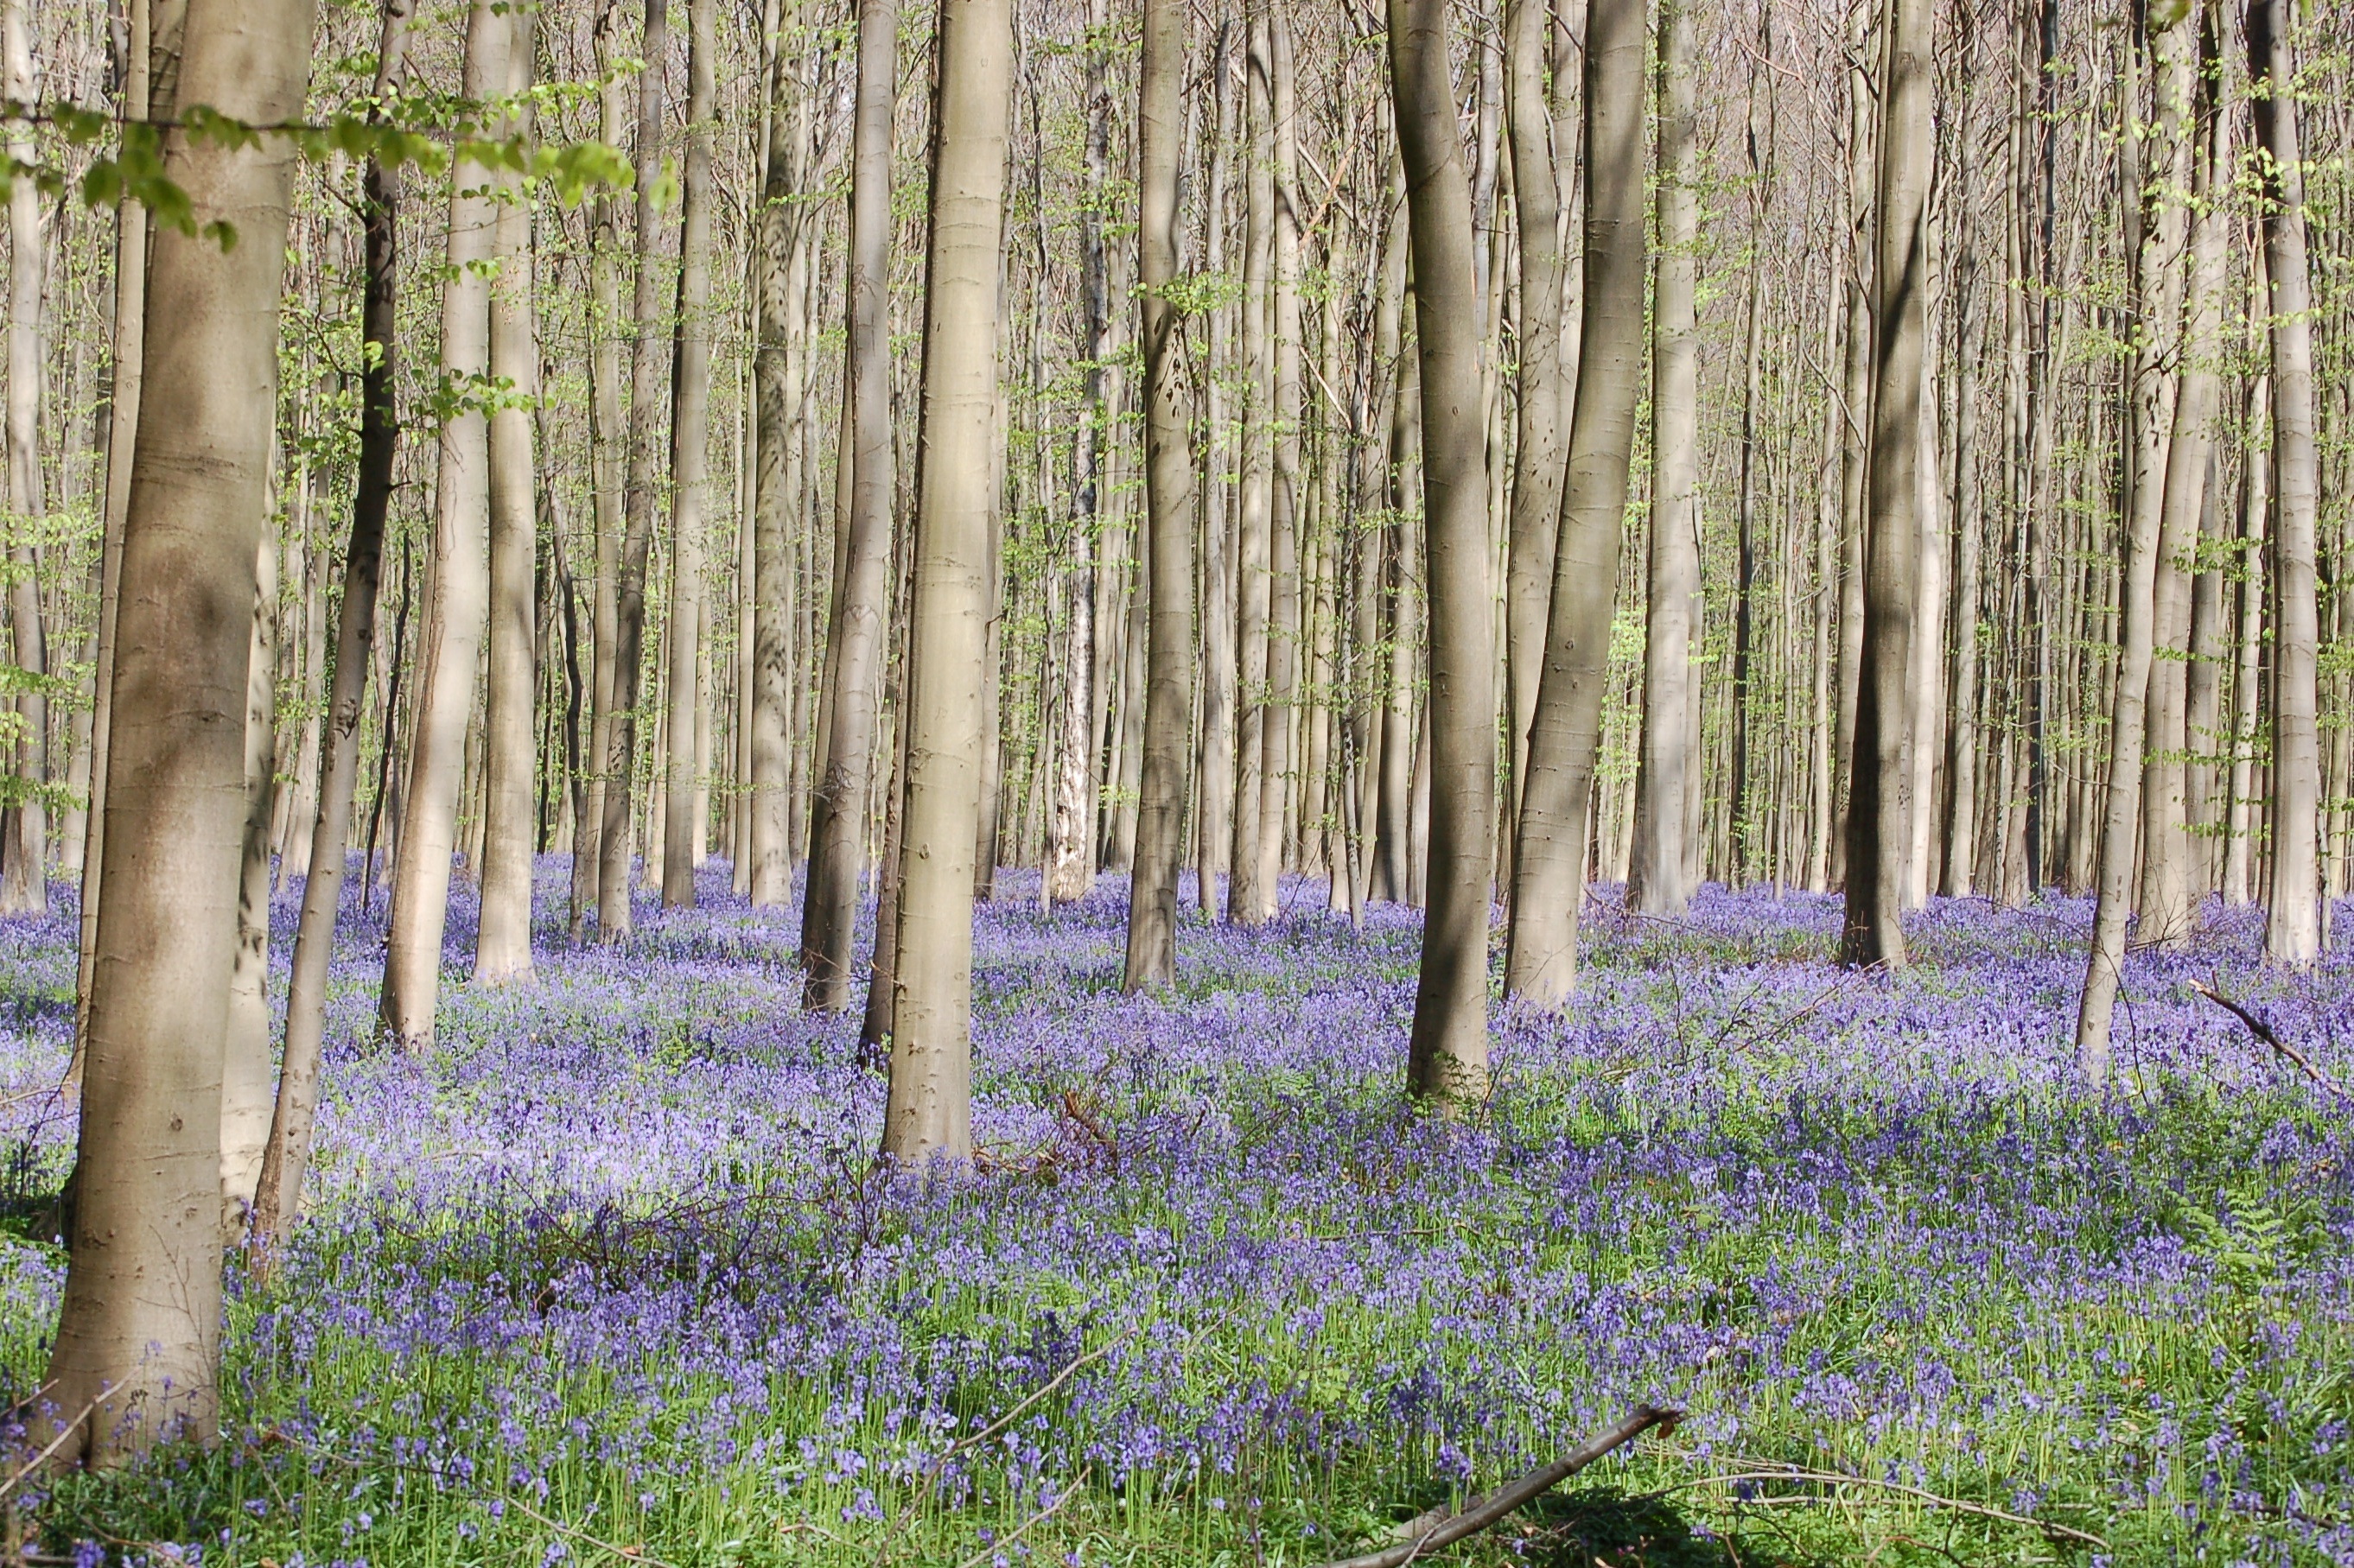
tree, nature, forest, swamp, wilderness, plant, wood, meadow, leaf, flower, green, scenery, botany, flora, flowers, trees, deciduous, wetland, grove, woodland, habitat, ecosystem, flowering plant, biome, natural environment, plant stem, woody plant, temperate coniferous forest, land plant